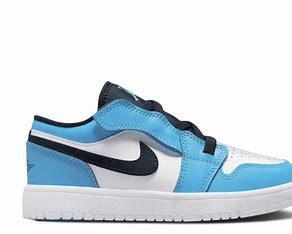
Brand: Jordan
Model: 1 Alt